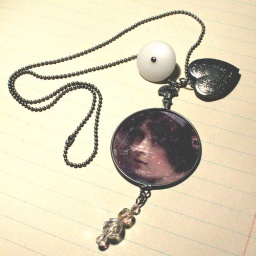
Vintage image under optometrist lens, silver locket (opens- is empty), old milk glass button, silver tone ball chain, 18&amp;quot; long